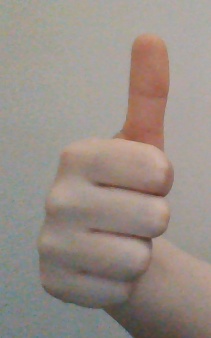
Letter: aleff